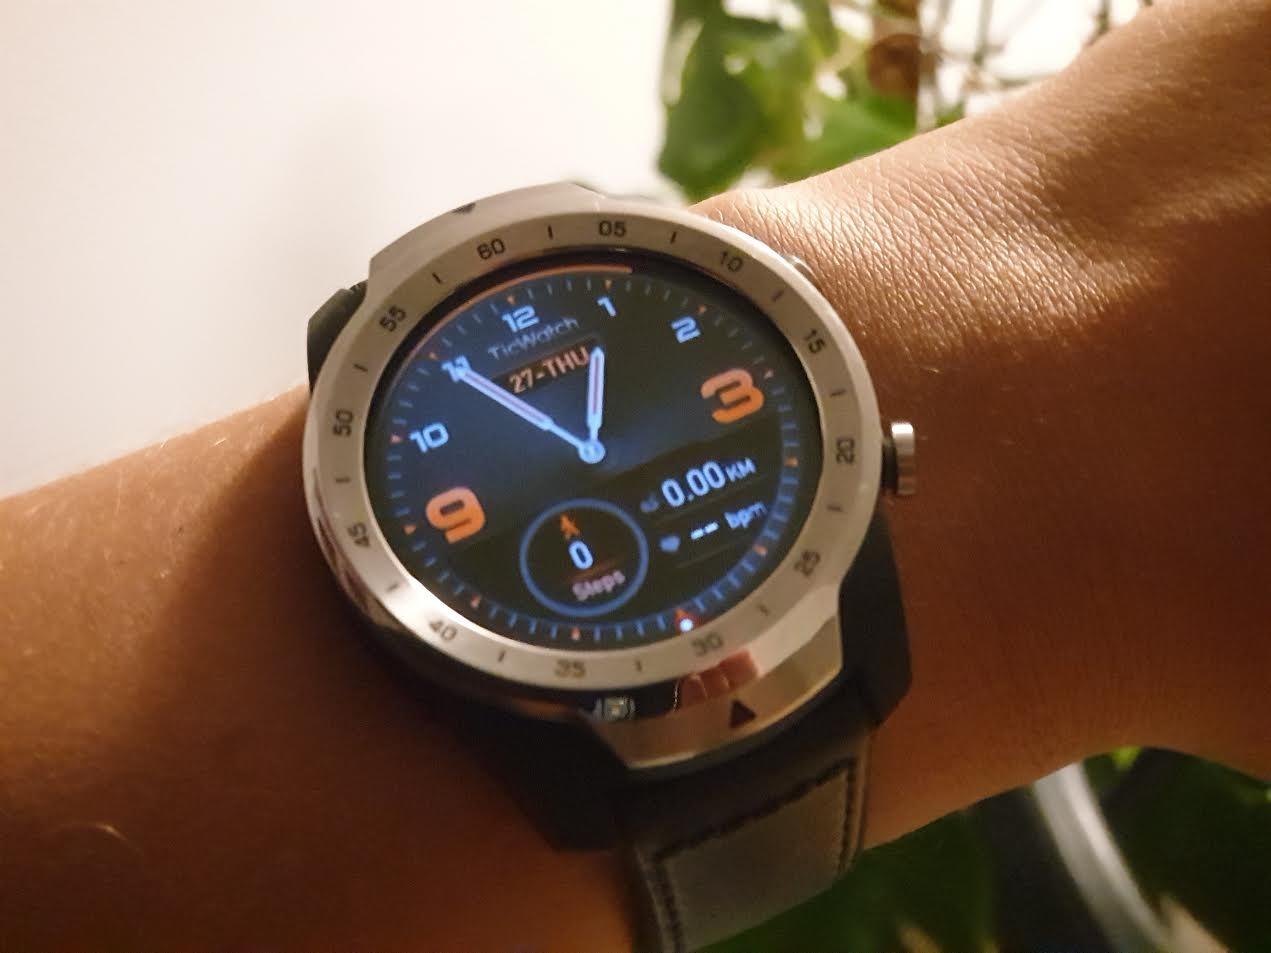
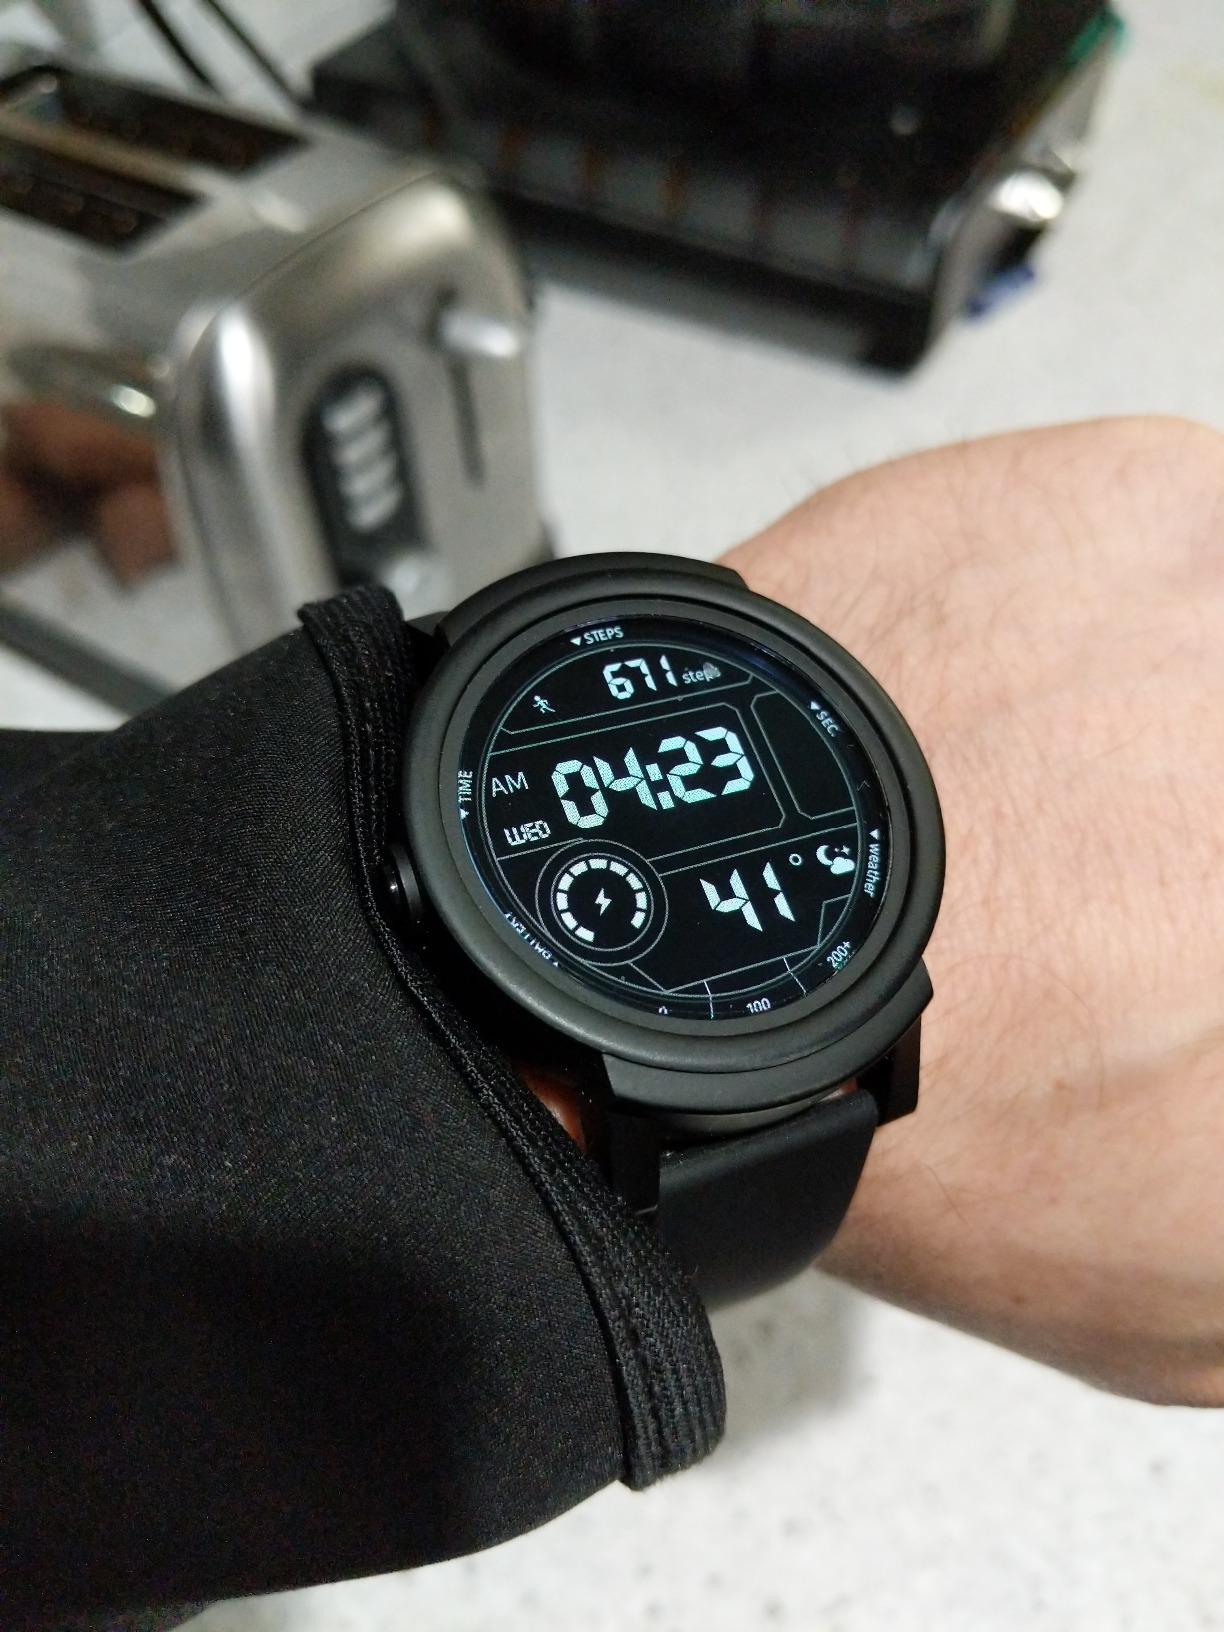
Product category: smartwatch
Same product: no